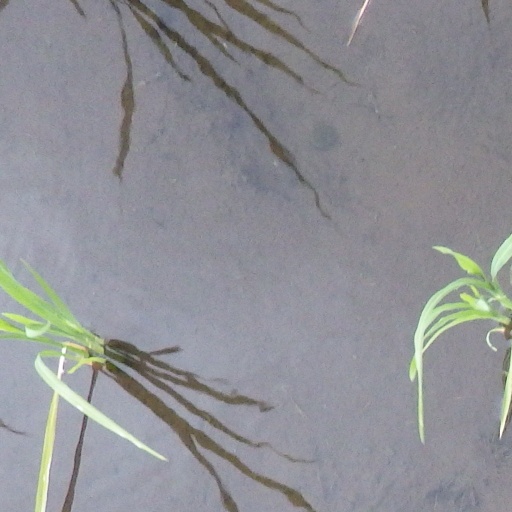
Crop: rice